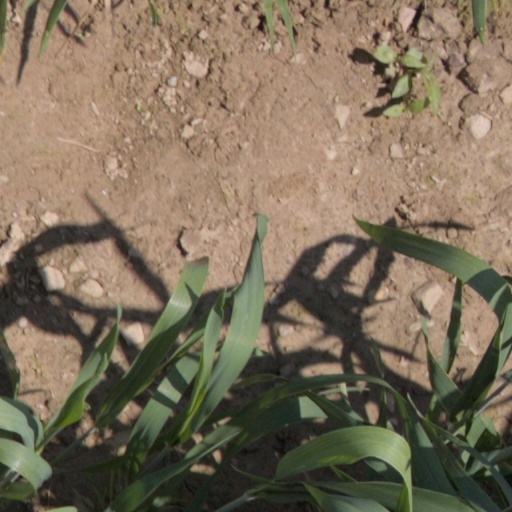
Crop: wheat